Montauk County Park

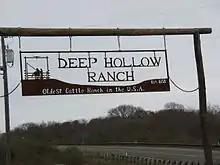
Deep Hollow Ranch sign

Deep Hollow Ranch claims to be the birthplace of the American cowboy, as it was founded as a cattle ranch in 1658. It has been operating continuously ever since; in the 21st century it offers horseback riding and hay rides.